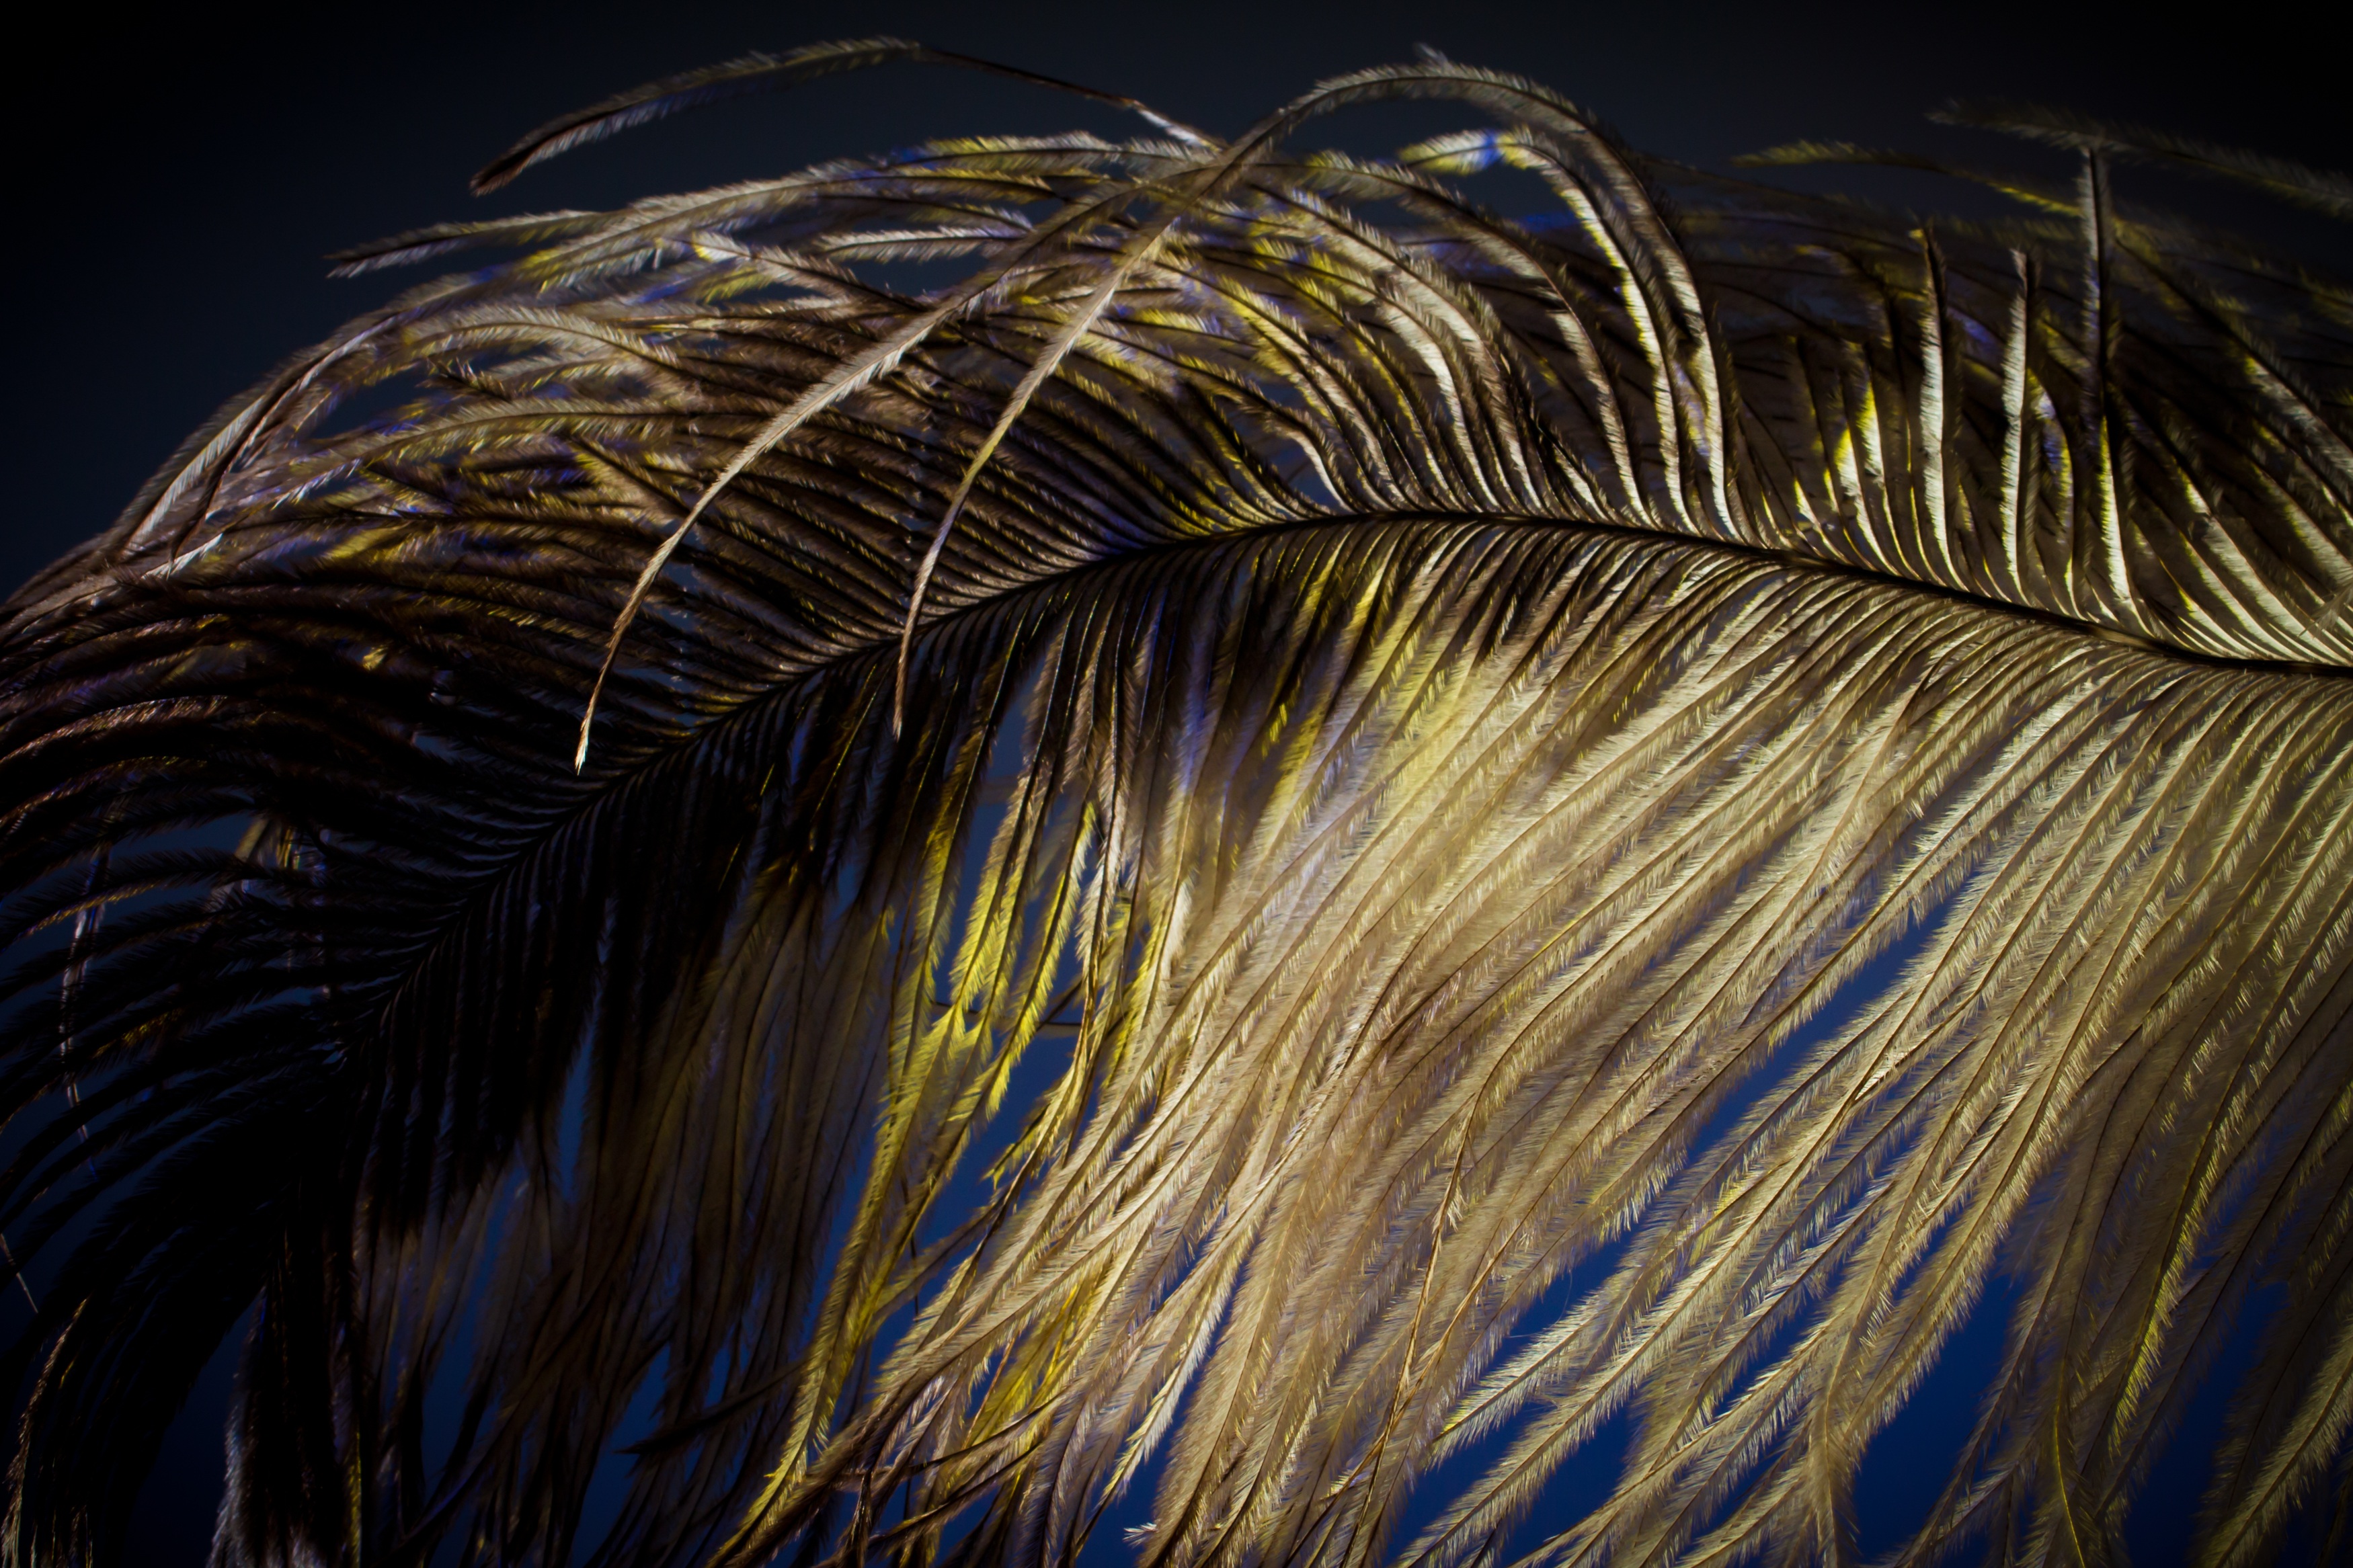
bird, wing, light, wave, spring, reflection, darkness, blue, close, feather, material, plumage, close up, tender, strauss, spring dress, macro photography, airy, bird feather, ease, strauss spring, fashion accessory, fractal art